Théâtre des Folies-Marigny

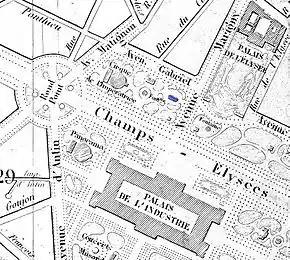
The Folies-Marigny (blue) on an 1869 map of Paris

In the spring of 1855 the composer Jacques Offenbach decided that the position of this modest wooden theatre was perfectly situated on the Carré Marigny to catch overspill traffic from the Universal Exposition of 1855; after some modifications to the site he opened the Théâtre des Bouffes-Parisiens on 5 July 1855. The theatre had a capacity of only 300 spectators. At the inaugural performance, Offenbach conducted four of his own works, the last of which was "Les deux aveugles", a one-act "bouffonerie musicale" about two swindling "blind" Parisian beggars. This little piece soon acquired an international reputation due to visitors from the Exposition and due to some controversy over its subject matter. Another notable premiere that summer was "Le violoneux". Further performances in the summer of 1855 were primarily of satirical sketches which only included a few musical numbers. The season, however, was so successful that Offenbach was able to resign his position as conductor of the Théâtre Français. This theatre was soon renamed Bouffes d'Été, as during the winter Offenbach directed the Bouffes d'Hiver in the Salle Choiseul on the rue Monsigny. The company also used the Salle Lacaze for the 1856, 1857, and 1859 summer seasons, and a total of 16 Offenbach pieces were premiered here by the Bouffes-Parisiens.